Cable-stayed bridge

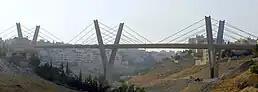
Abdoun Bridge, Amman, Jordan, example of an extradosed bridge

Other key pioneers included Fabrizio de Miranda, Riccardo Morandi, and Fritz Leonhardt. Early bridges from this period used very few stay cables, as in the Theodor Heuss Bridge (1958). However, this involves substantial erection costs, and more modern structures tend to use many more cables to ensure greater economy.